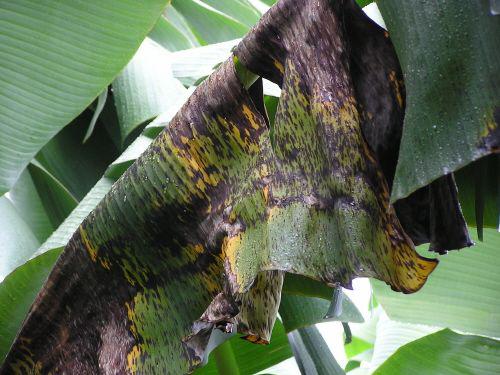
Plant: Banana
Disease: banana black leaf streak